LB&SCR B1 class

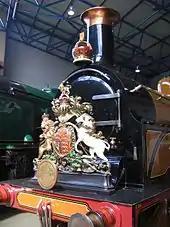
B1 class "Gladstone" at the National Railway Museum, York, decorated as it was for Diamond Jubilee of Queen Victoria in 1897

The London, Brighton and South Coast Railway B1 Class is a class of 0-4-2 express passenger steam locomotives, known from the name of the first, No. 214, as the "Gladstones".